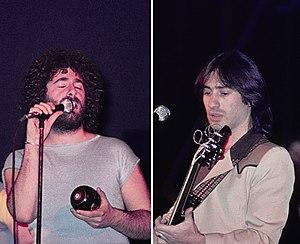
Godley & Creme est un duo fondé par Kevin Godley et de Lol Creme. Ces derniers ont quitté 10cc afin d'expérimenter un gadget qui allait permettre de créer des sons avec des textures symphoniques à la guitare appelé The Gizmo.
Girls on Film est une chanson du groupe Duran Duran sortie en single en 1981. C'est le troisième extrait du premier album studio du groupe, Duran Duran, également sorti en 1981.